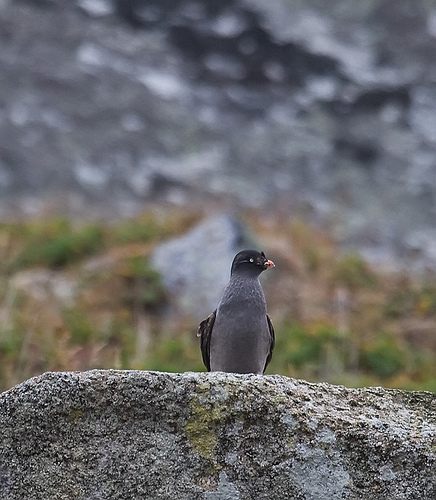
a large black bird has a grey colored breast, a dark black crown, and a short and bright yellow bill.
a medium bird with with black crown and black throat with grey breast and side and orange billthe bird has a black head and a grey body with an orange bill.
grey bellied bird with black head and throat and a yellow bill.
this black and gray bird has a very short orange beak.
this bird is grey with black and has a very short beak.
this bird has wings that are black and has a grey body
this bird is gray and black in color, with a orange beak.
this bird is grey with black and has a very short beak.
this bird has a slate grey belly and breast with black wings and hooded head, the bill is conical and orange and there is a tuft of feathers just above the bill.
Species: Crested Auklet